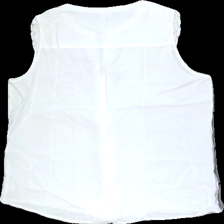
View: back
Type: Top
Category: Ladies
Brand: Only
Colors: White
Material: 63% viscose, 37% cotton
Cut: V-collar
Size: 42
Season: Summer
Holes: Major
Price range: <50
Recommended usage: Export